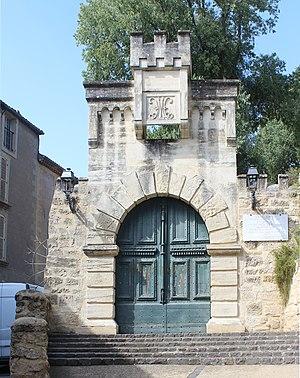
Porte d'entrée du château de Pézenas. La construction du château a commencé en 1262 et a été reconstruite en 1563. Le château a été démoli par Cardinal Richelieu en 1632 et il ne reste que la porte d'entrée.
Pézenas est une commune française située dans le département de l'Hérault, en région Occitanie.